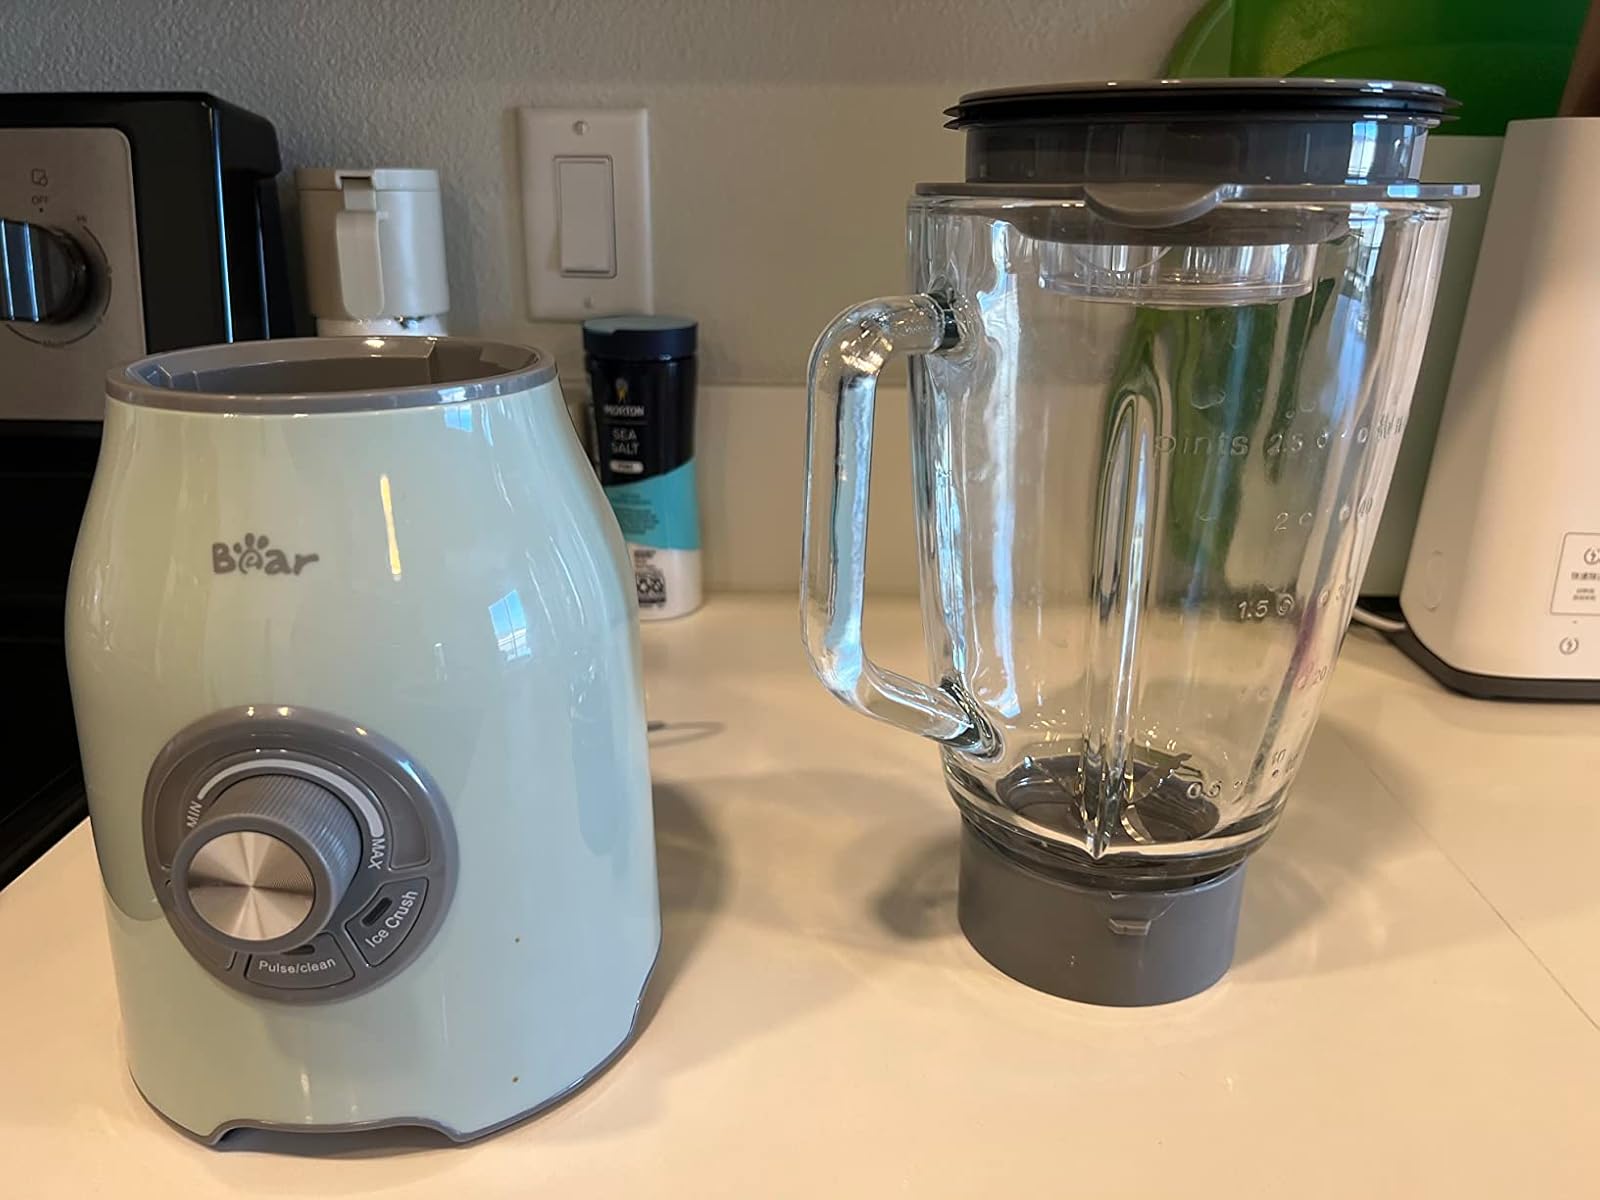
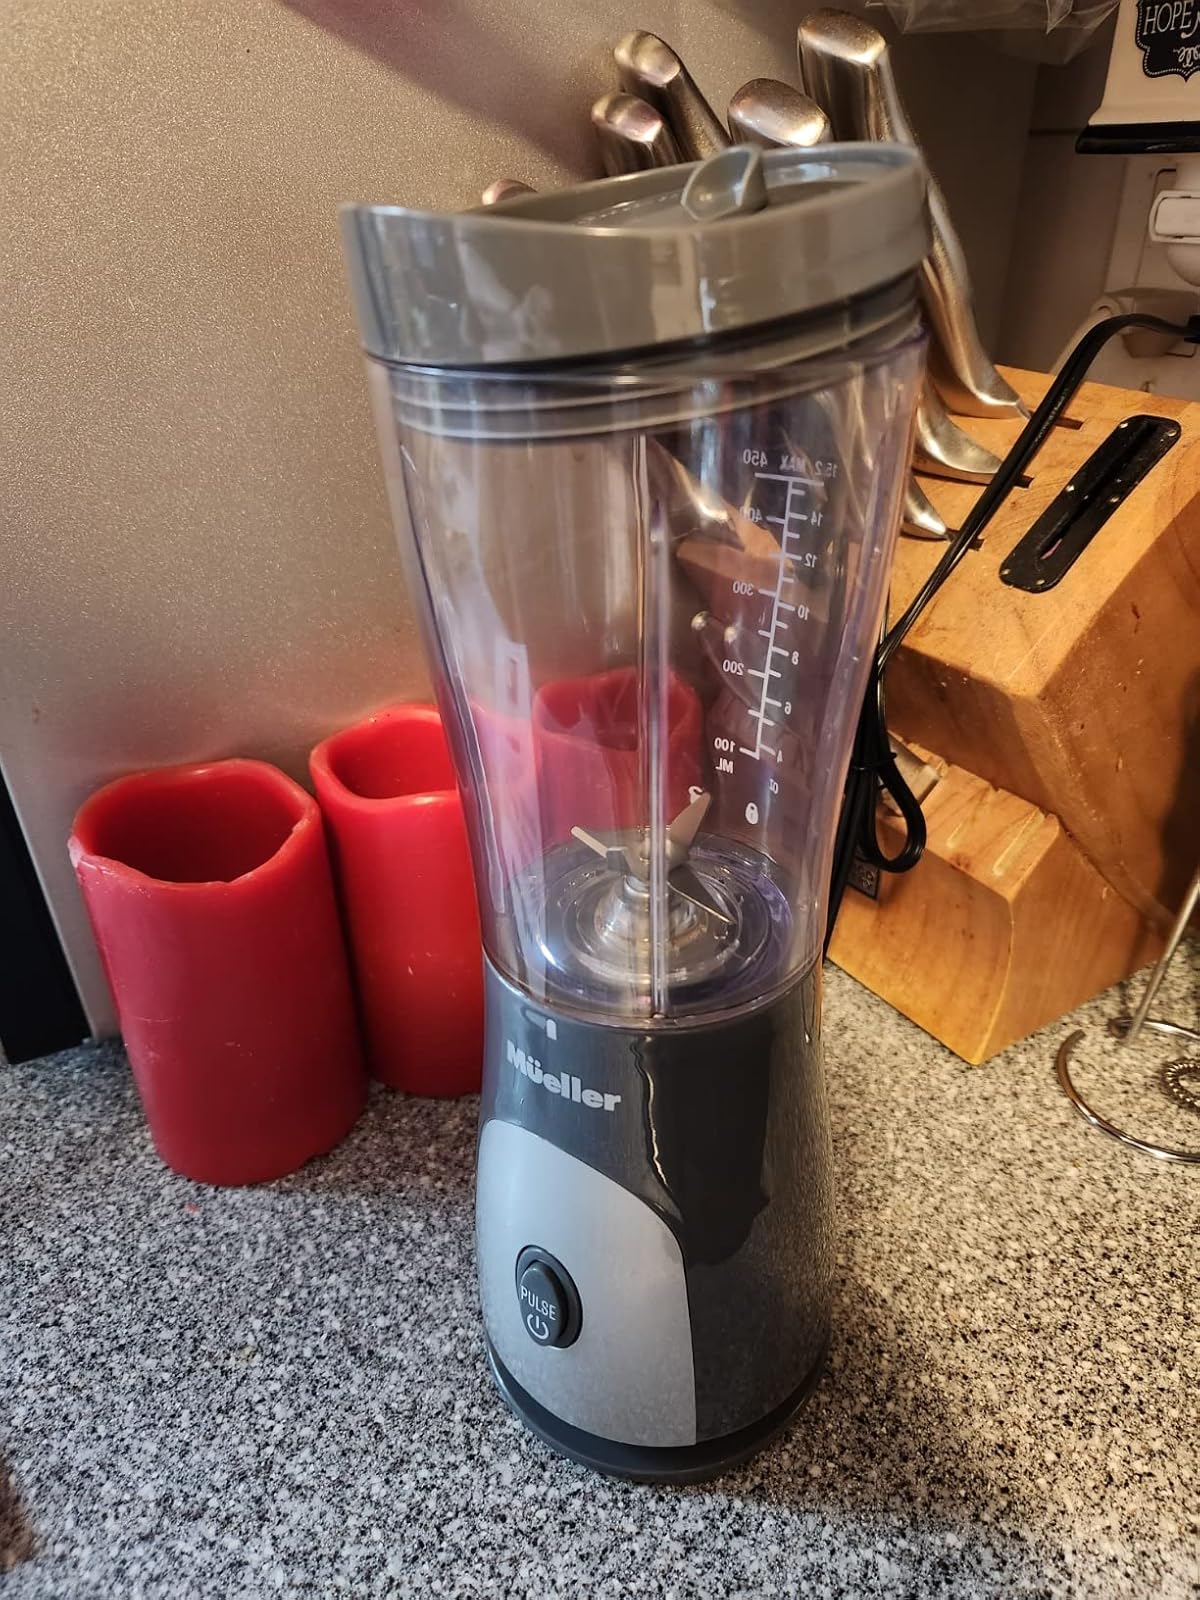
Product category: items_blender
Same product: no